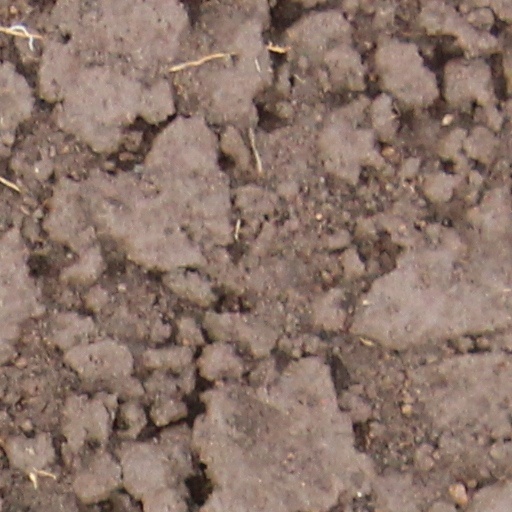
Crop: wheat